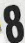
Number: 8